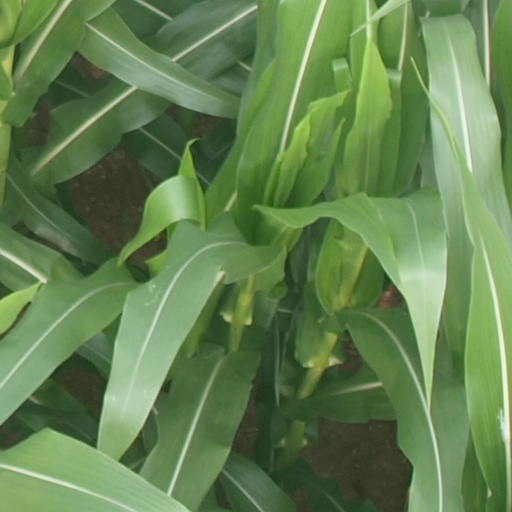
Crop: maize; corn